Ernest Cherrington

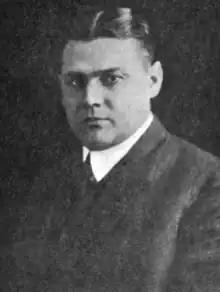
Cherrington in 1922 publication

Ernest Hurst Cherrington (November 24, 1877 – March 13, 1950) was a leading temperance journalist. He became active in the Anti-Saloon League and was appointed editor of the organization's publishing house, the American Issue Publishing Company. He edited and contributed to the writing of "The Standard Encyclopedia of the Alcohol Problem", a comprehensive six-volume work. In addition, he was active in establishing the World League Against Alcoholism.